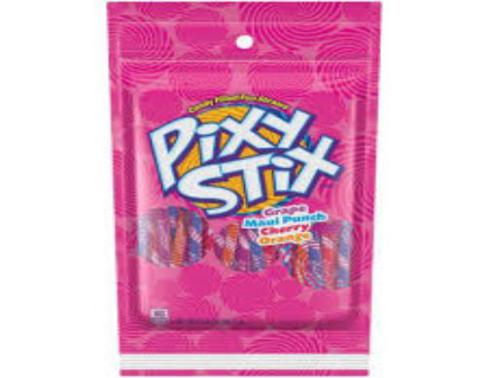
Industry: Leisure